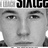
Emotion: sad